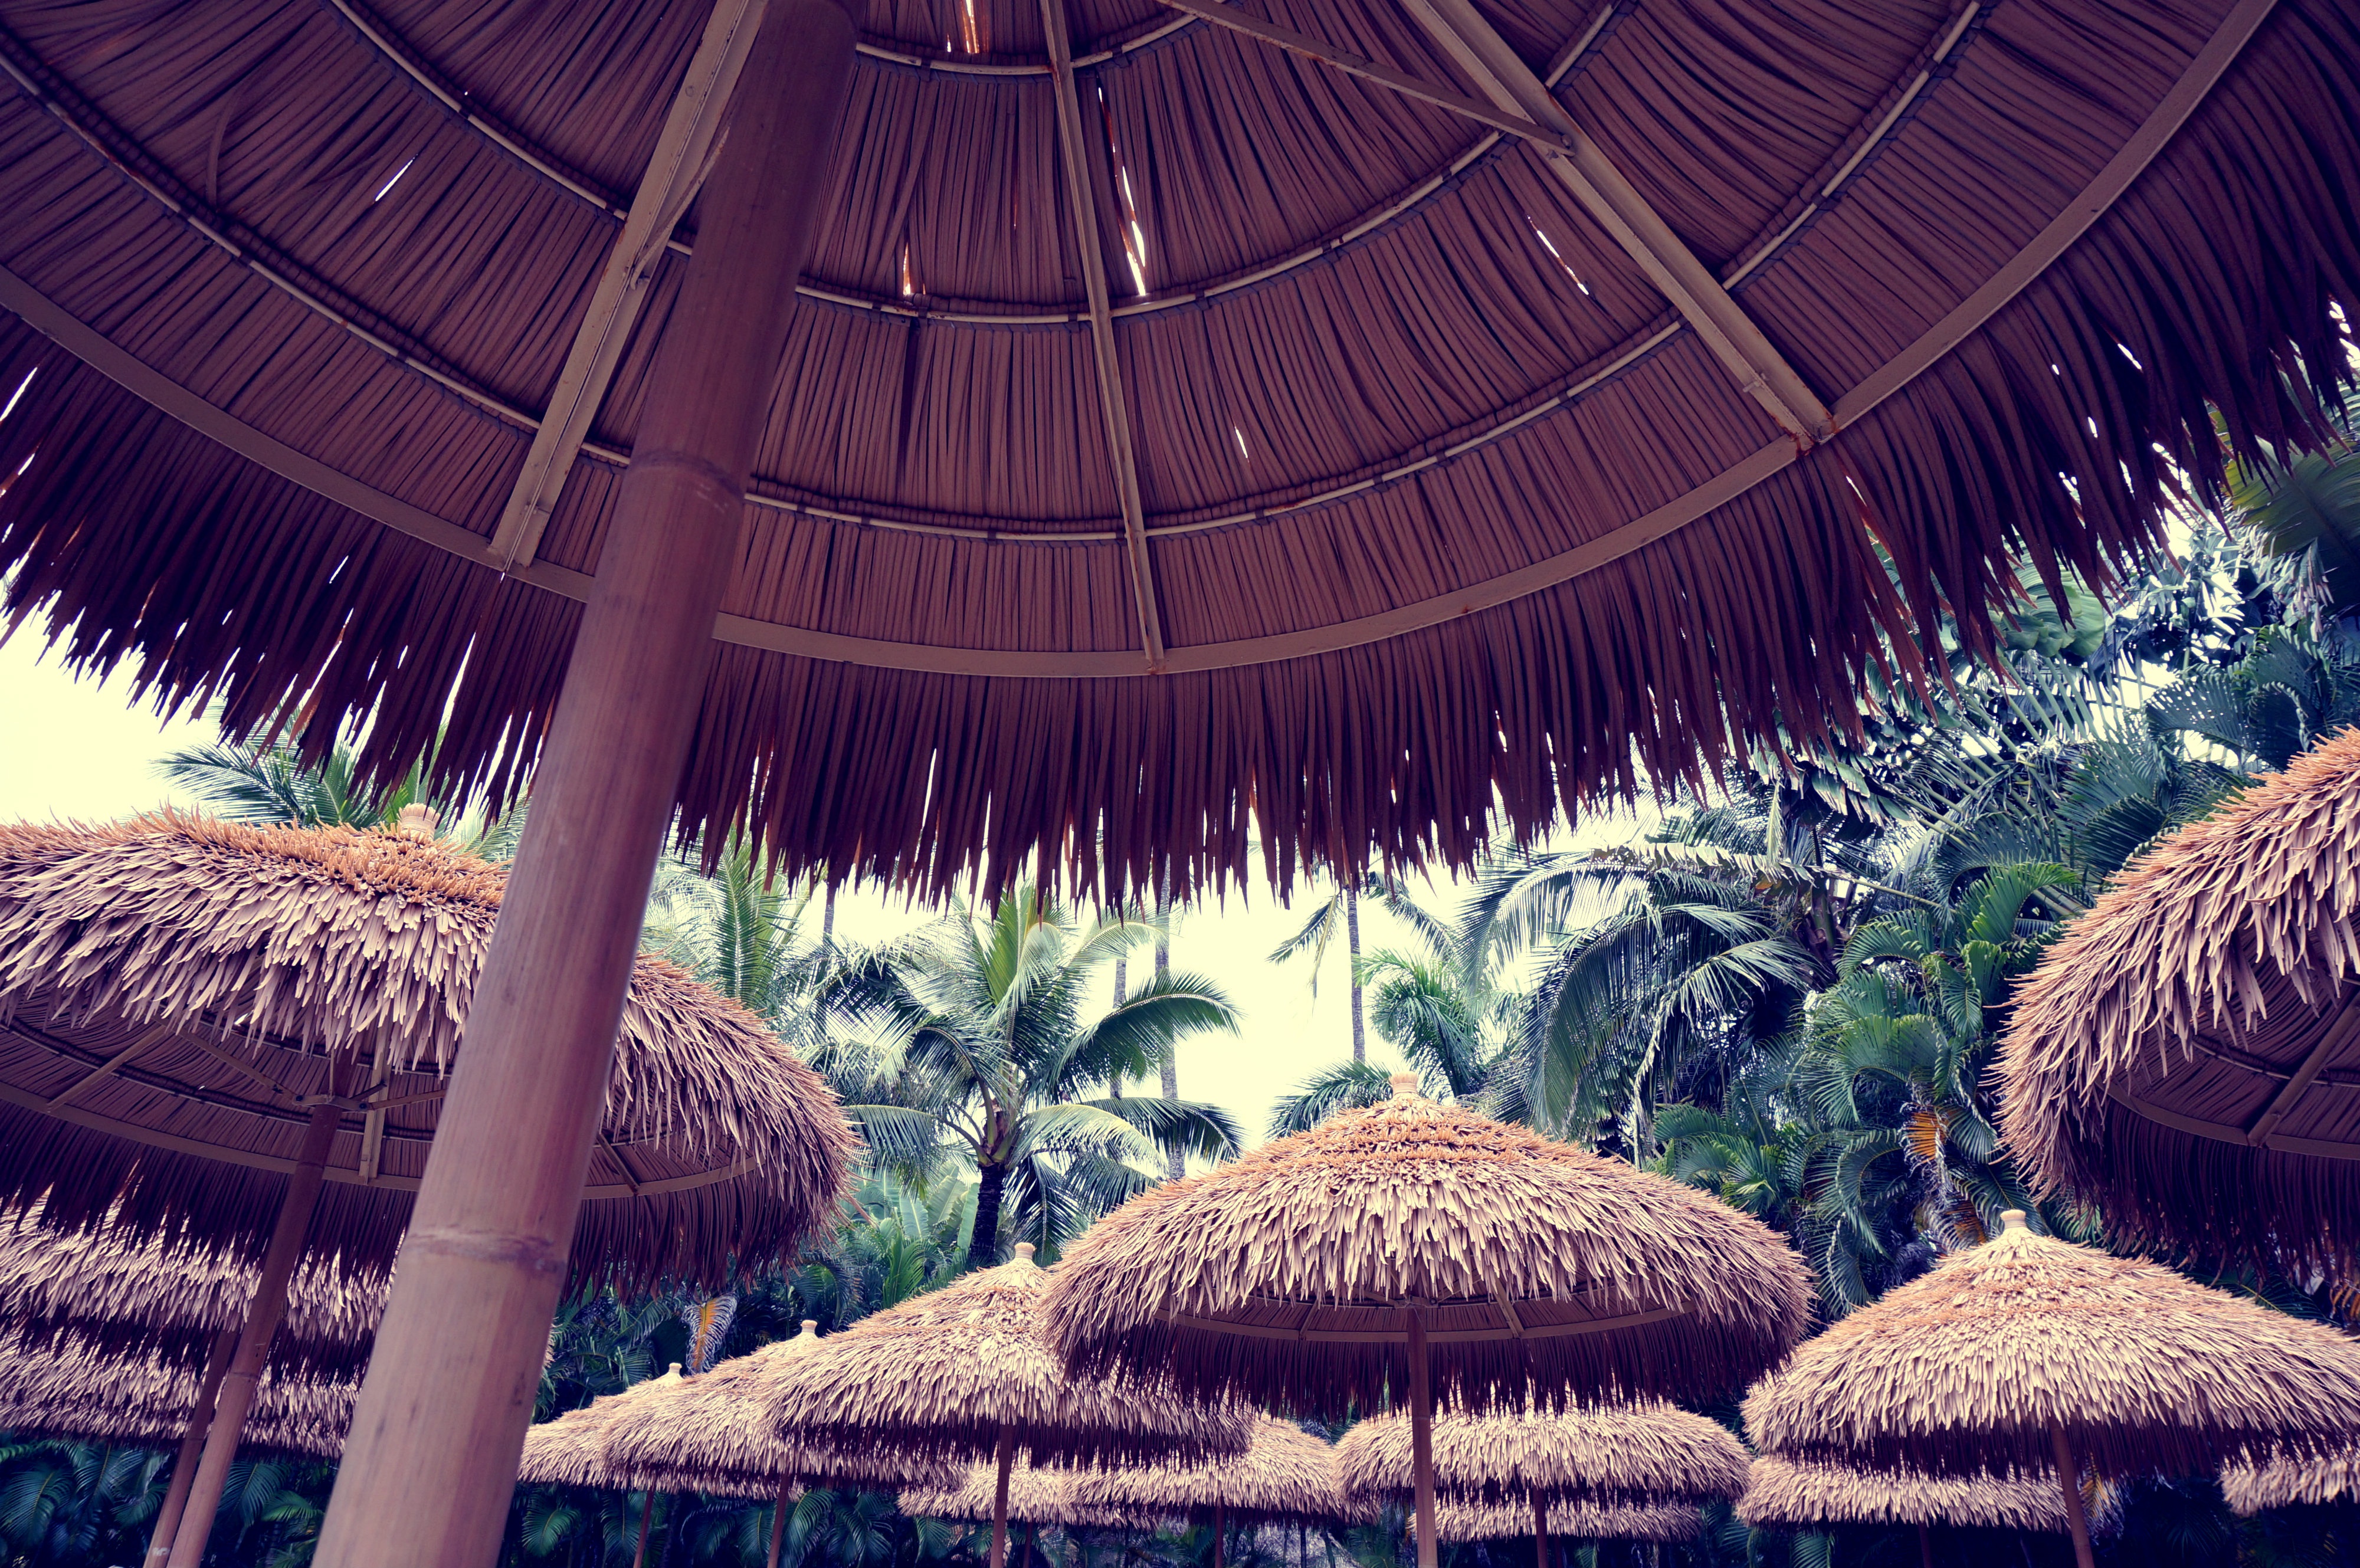
flower, resort, dome